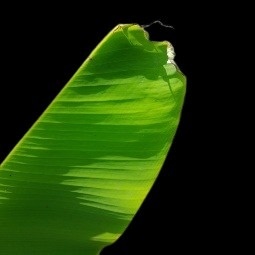
Label: Healthy